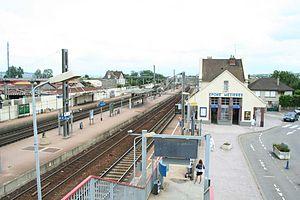
La gare d'Épône - Mézières est une gare ferroviaire française des lignes de Paris-Saint-Lazare au Havre et de Plaisir - Grignon à Épône - Mézières, située sur le territoire des communes d'Épône et de Mézières-sur-Seine, dans le département des Yvelines, en région Île-de-France.